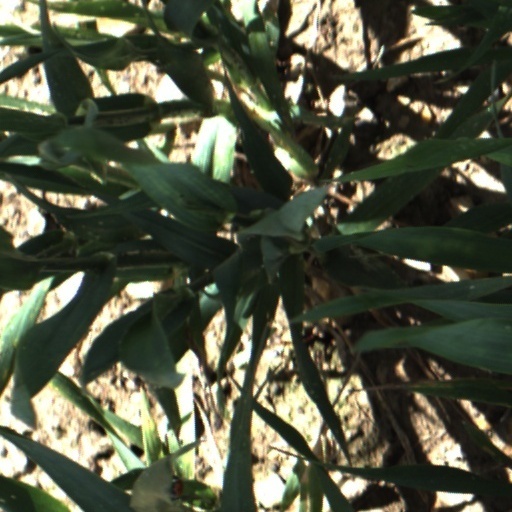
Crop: wheat